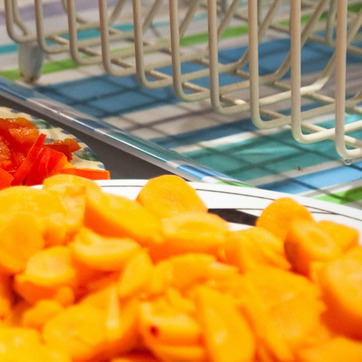
Material: food